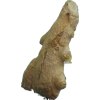
Label: ginger